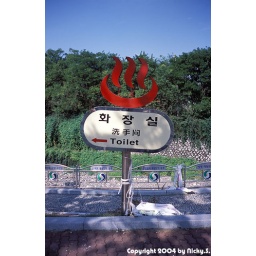
Korean bath room sign with hot spring mark. note that there is no hot spring in the public bathroom;-p